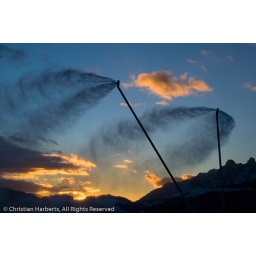
Two plumes of artificial snow from snow-making equipment in the French alps, against mountains and clouds in the background.